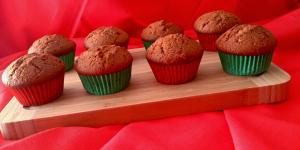
muffins de turron de jijona